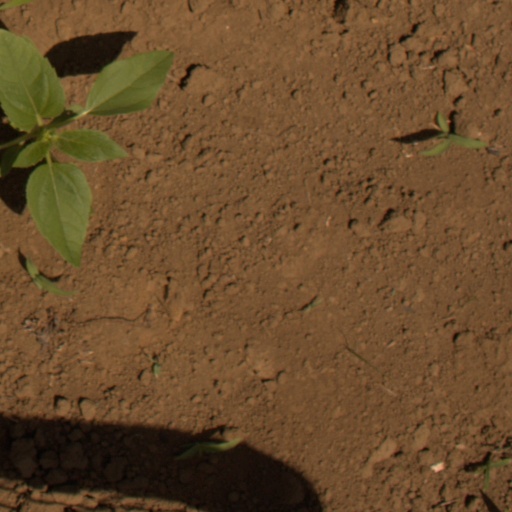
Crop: Jerusalem artichoke